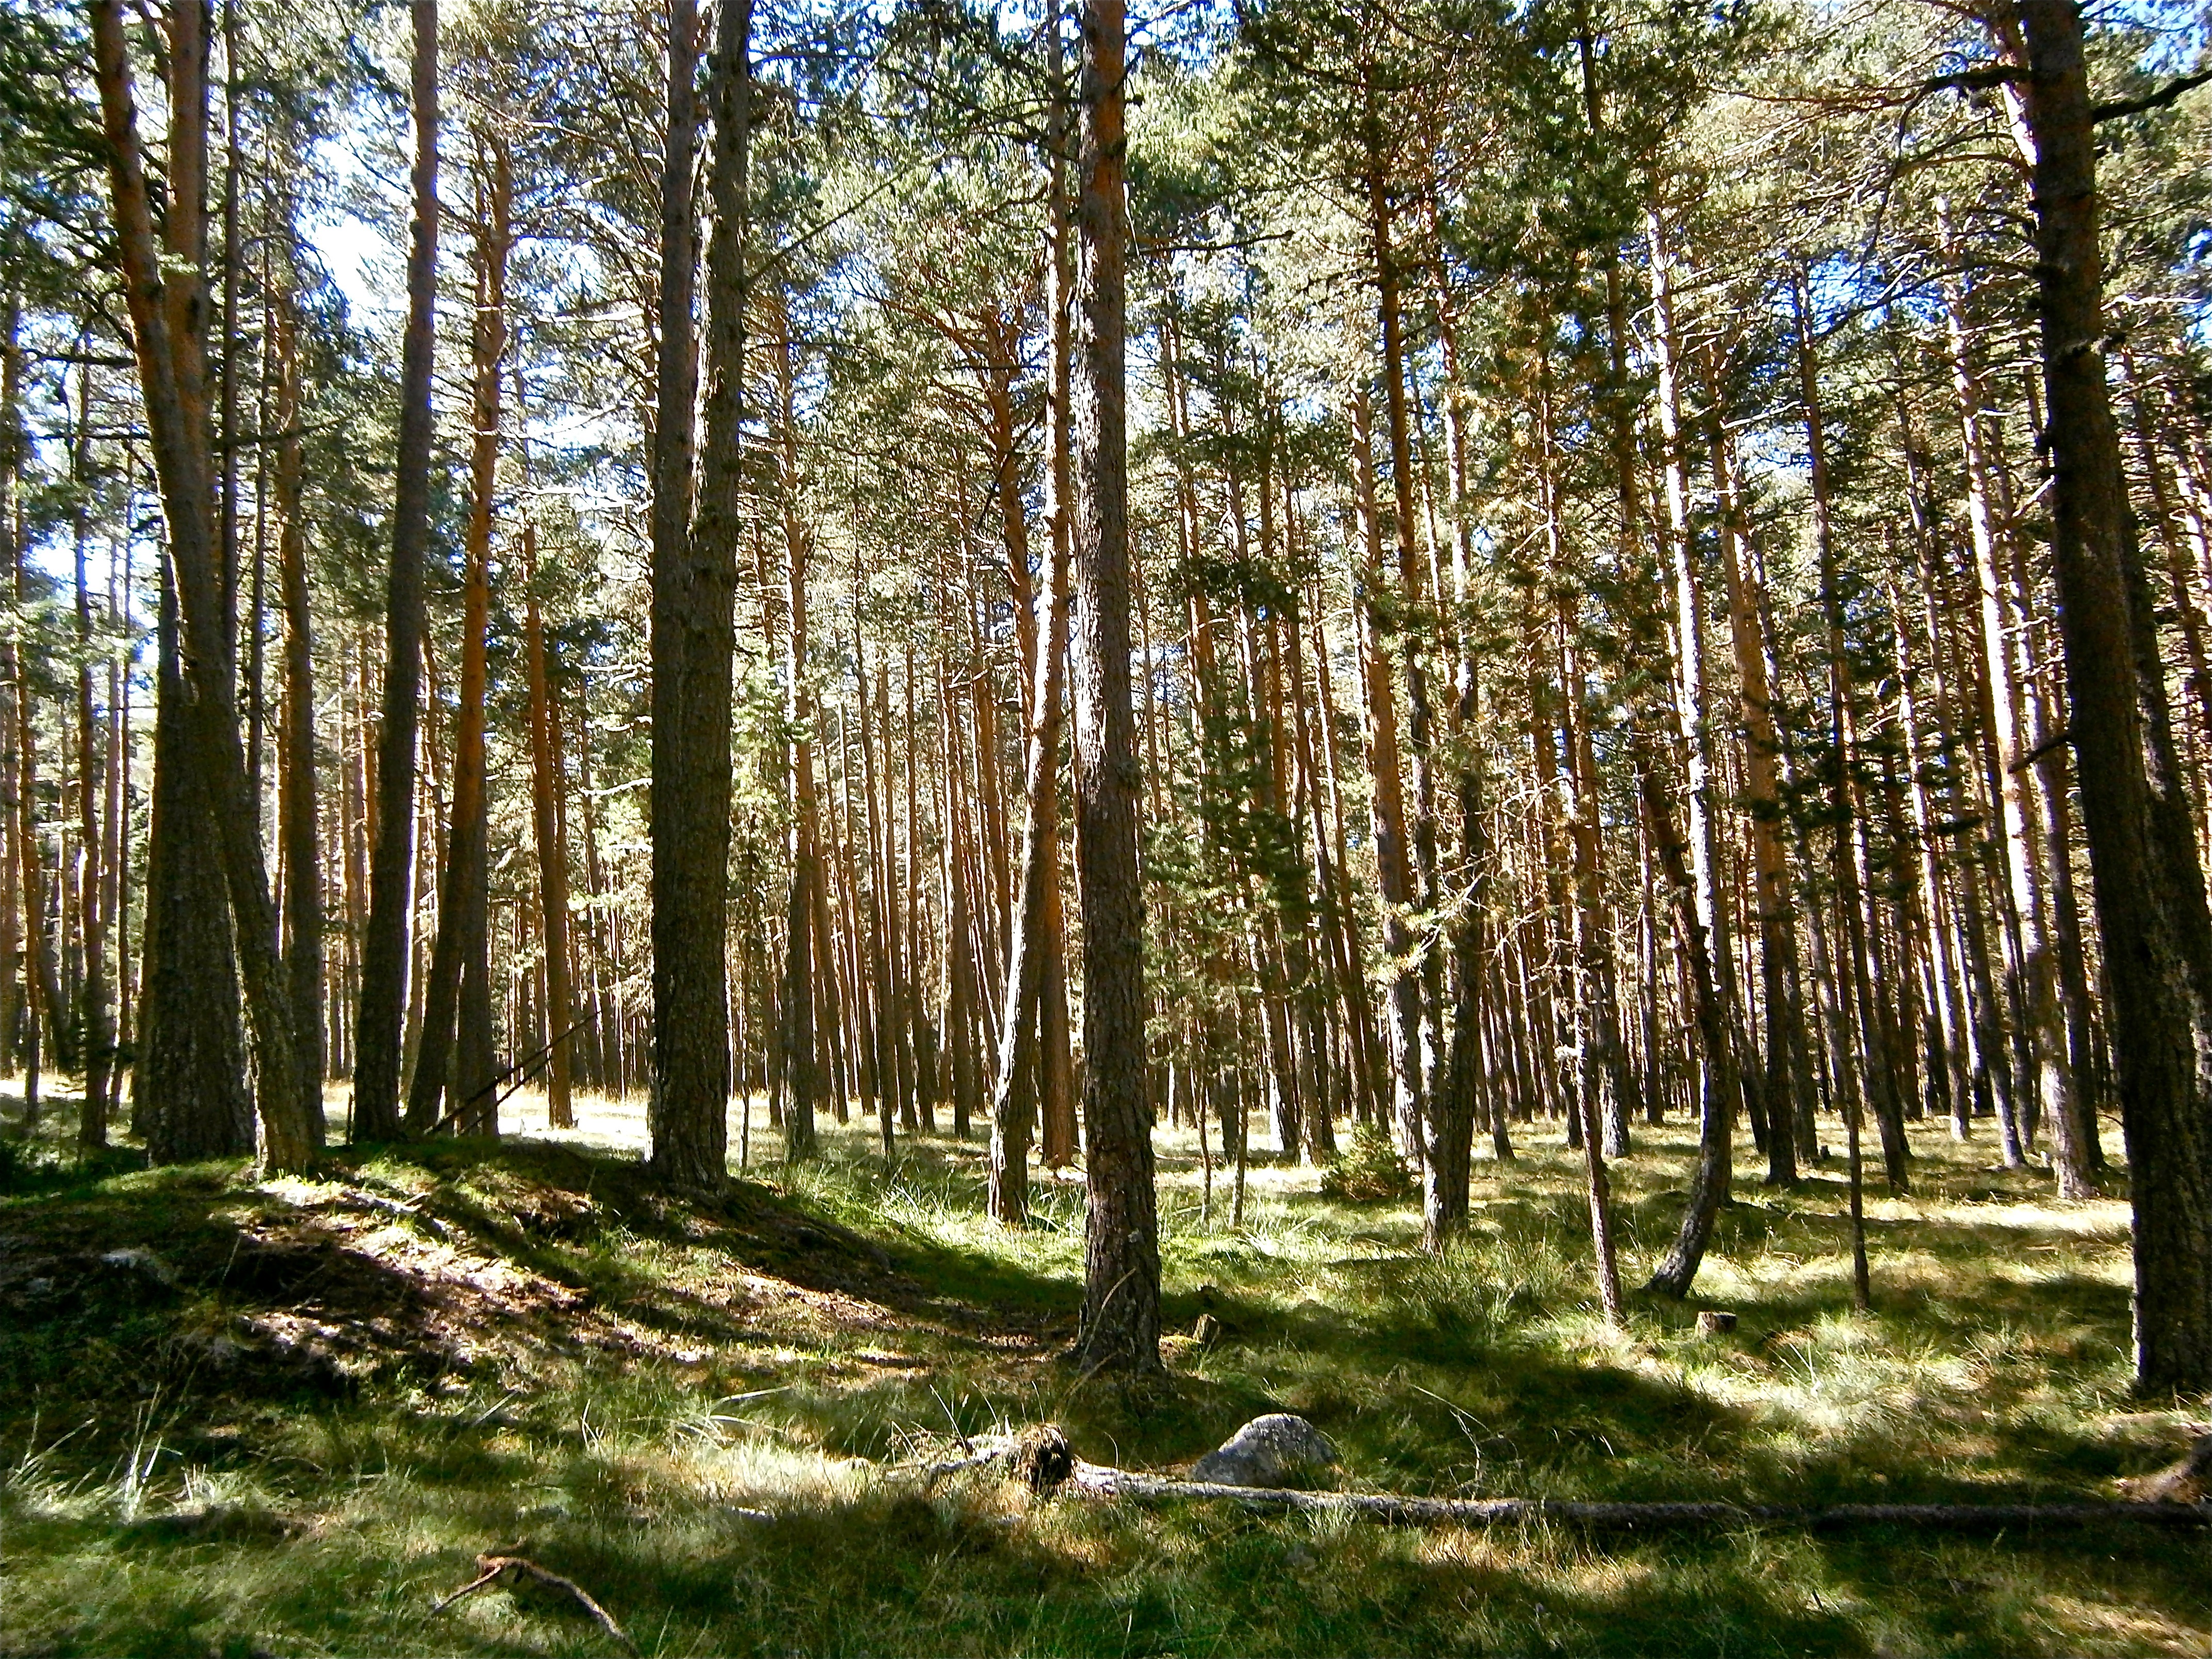
landscape, tree, nature, forest, wilderness, plant, trail, meadow, sunlight, pine, birch, autumn, conifer, spruce, deciduous, grove, woodland, habitat, larch, ecosystem, flowering plant, biome, old growth forest, natural environment, woody plant, temperate broadleaf and mixed forest, temperate coniferous forest, land plant